Mechelen

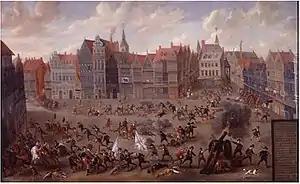
"Taking of Mechelen by the Geuzen under the command of Olivier van Tympele and John Norreys on 9 April 1580" by Nicolaas van Eyck

In the 15th century, the city came under the rule of the Dukes of Burgundy, marking the beginning of a prosperous period. In 1473, Charles the Bold moved several political bodies to the city, and Mechelen served as the seat of the Superior Court until the French Revolution. In 1490, a regular postal service between Mechelen and Innsbruck was established.